The End (2016 film)

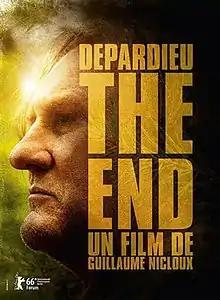
Film poster

The End is a 2016 French mystery drama film written and directed by Guillaume Nicloux and starring Gérard Depardieu. The film premiered in the Forum section at the 66th Berlin International Film Festival. It was released on VOD on 8 April 2016.